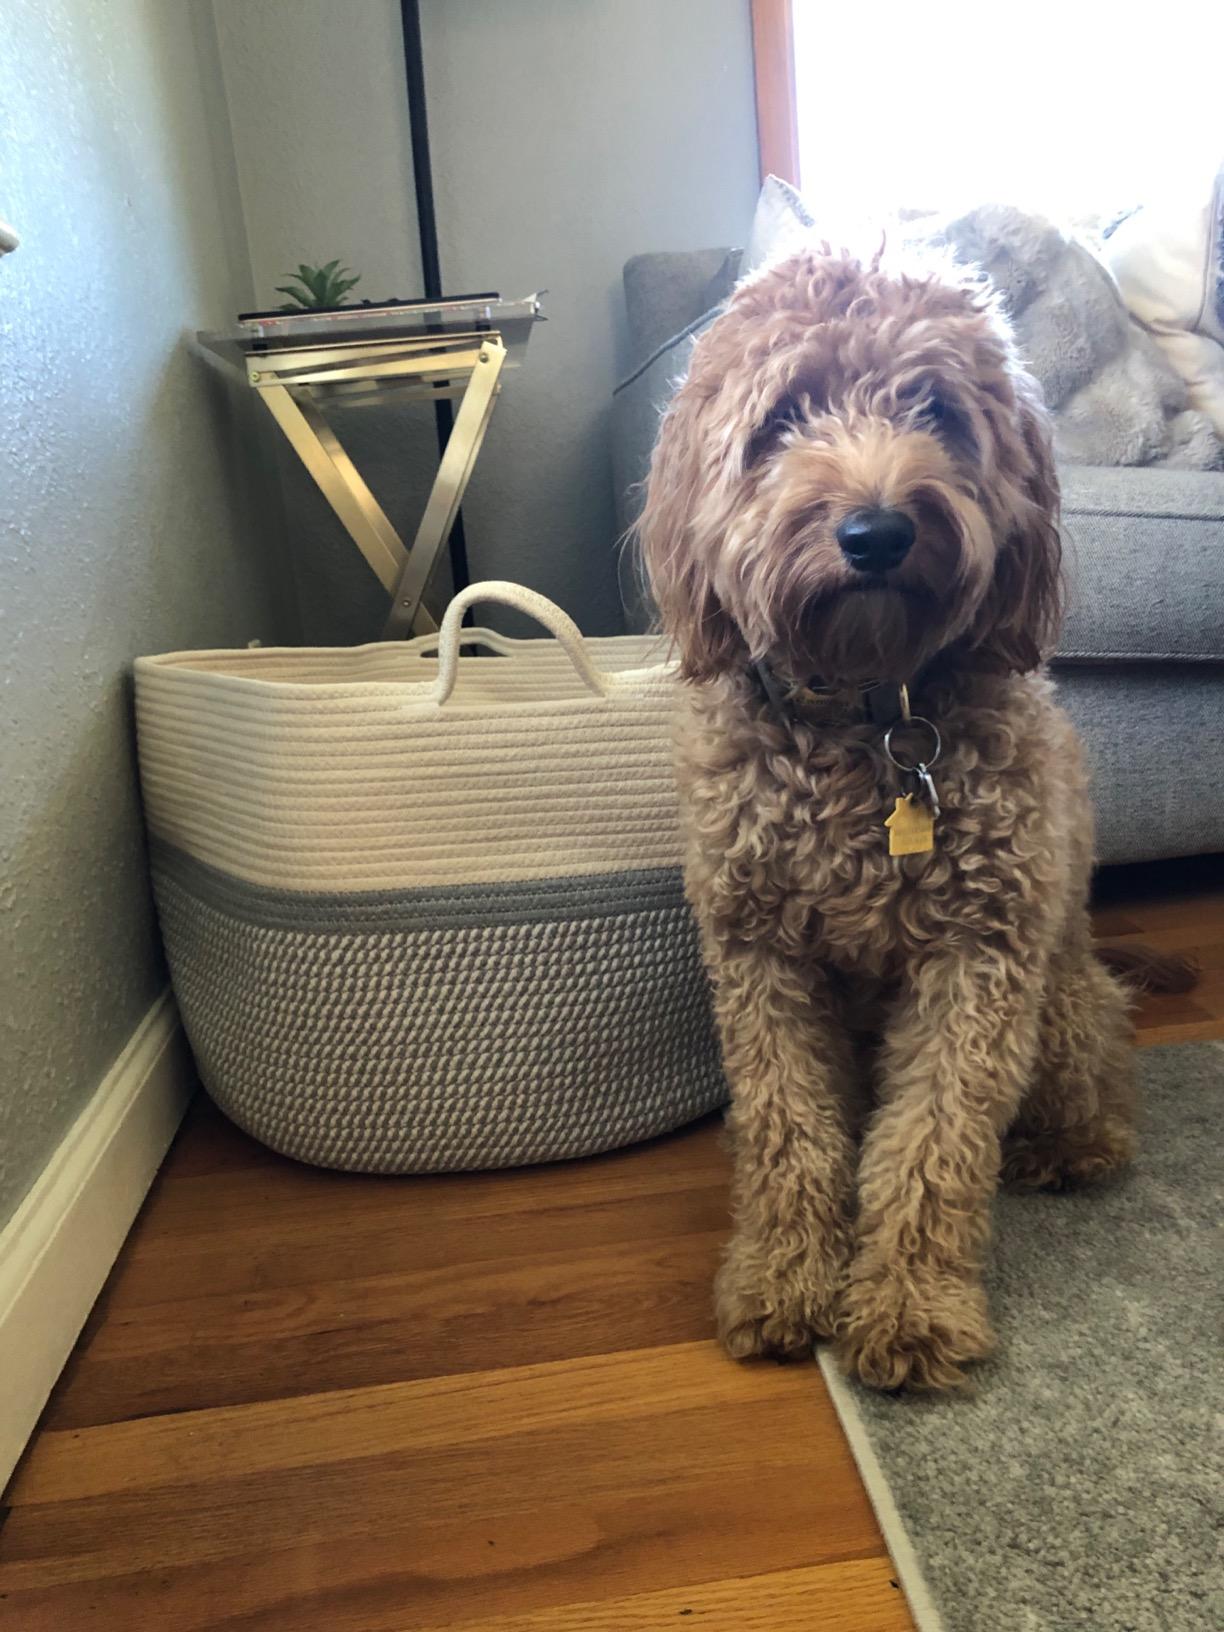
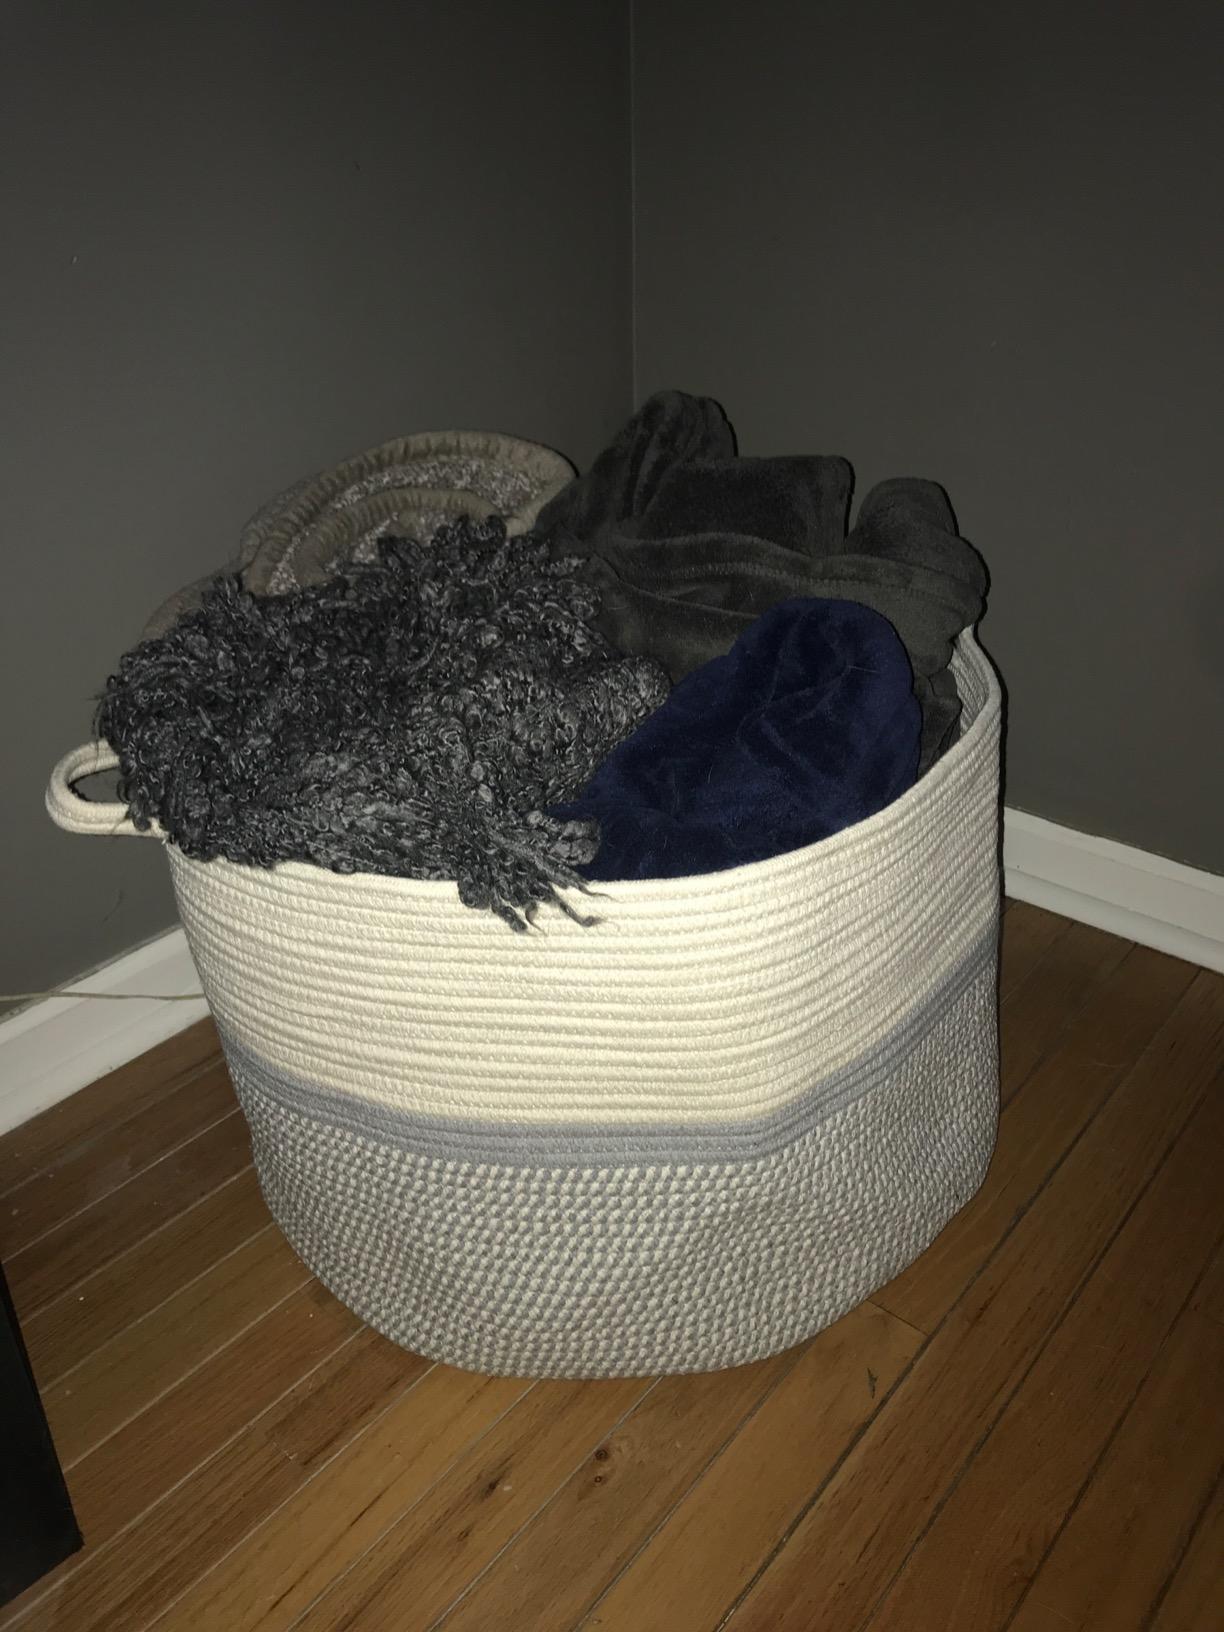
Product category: items_hamper
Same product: yes